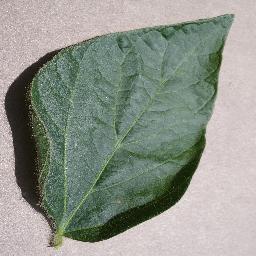
Label: Soybean___healthy